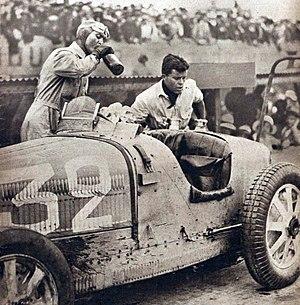
Louis Chiron vainqueur du Grand Prix de l'ACF 1931, avec Achille Varzi (No! Lucien Wurmser) sur Bugatti T51.
Louis Alexandre Chiron, né le 3 août 1899 à Monaco et mort le 22 juin 1979 dans la même ville, est un pilote automobile monégasque.
La Bugatti Type 51 est une automobile sportive de la première moitié des années 1930 développée par le constructeur automobile français Bugatti. Contrairement aux victorieuses Type 35 qu'elles remplacent, la Type 51 et ses déclinaisons Type 53, Type 54 et Type 59 ne réussiront pas à s'imposer en compétition face aux sportives italiennes et allemandes.
Les succès en course de Bugatti s’étalent essentiellement de fin 1925 à 1939, avec divers modèles.